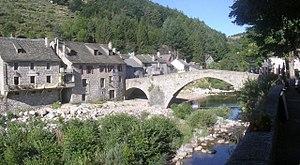
Pont de Montvert - Lozère - Cévennes
Le réseau hydrographique de la Lozère est l'ensemble des éléments naturels ou artificiels, drainant le territoire du département de la Lozère. Il regroupe ainsi des cours d'eau ou canaux situés entièrement ou partiellement dans la Lozère.
Le Pont-de-Montvert est une ancienne commune française, située dans le département de la Lozère en région Occitanie, devenue, le 1ᵉʳ janvier 2016, une commune déléguée de la commune nouvelle de Pont de Montvert - Sud Mont Lozère. Elle était le chef lieu de l'ancien canton du Pont-de-Montvert.
Liste des fleuves, rivières et autres cours d'eau qui parcourent en partie ou en totalité le département de la Lozère. La liste présente les cours d'eau, généralement de plus de 10 km de longueur sauf exceptions, par ordre alphabétique, par fleuves et bassin versant, par station hydrologique, puis par organisme gestionnaire ou organisme de bassin.